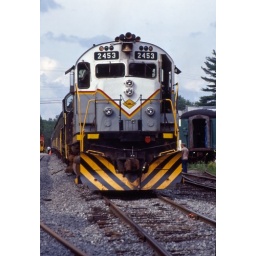
Mohawk Adirondack &amp;amp; Northern Alco C425 #2453 at Thendara, NY running around NRHS convention train